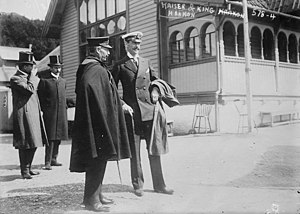
Norge under 1. verdenskrig / Norge i årene før krigen
Den tyske kejser Wilhelm II var ofte på besøg i Norge i årene op til 1. verdenskrig. Lige før krigsudbruddet var han på krydstogt i de norske fjorde. Her ses han sammen med kong Haakon 7. af Norge
Under 1. verdenskrig var Norge neutral, og måtte gå en ofte vanskelig balancegang mellem de krigsførende magters krav og landets forpligtelser som neutral stat. Selv om landet ikke deltog i krigen, led Norge alligevel store tab af såvel menneskeliv som materiel på grund af sænkninger af norske handelsskibe. Over 2.000 nordmænd omkom på havet i løbet af krigen.